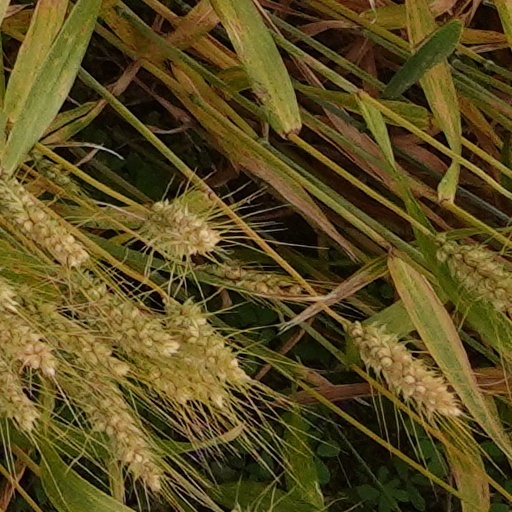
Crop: wheat